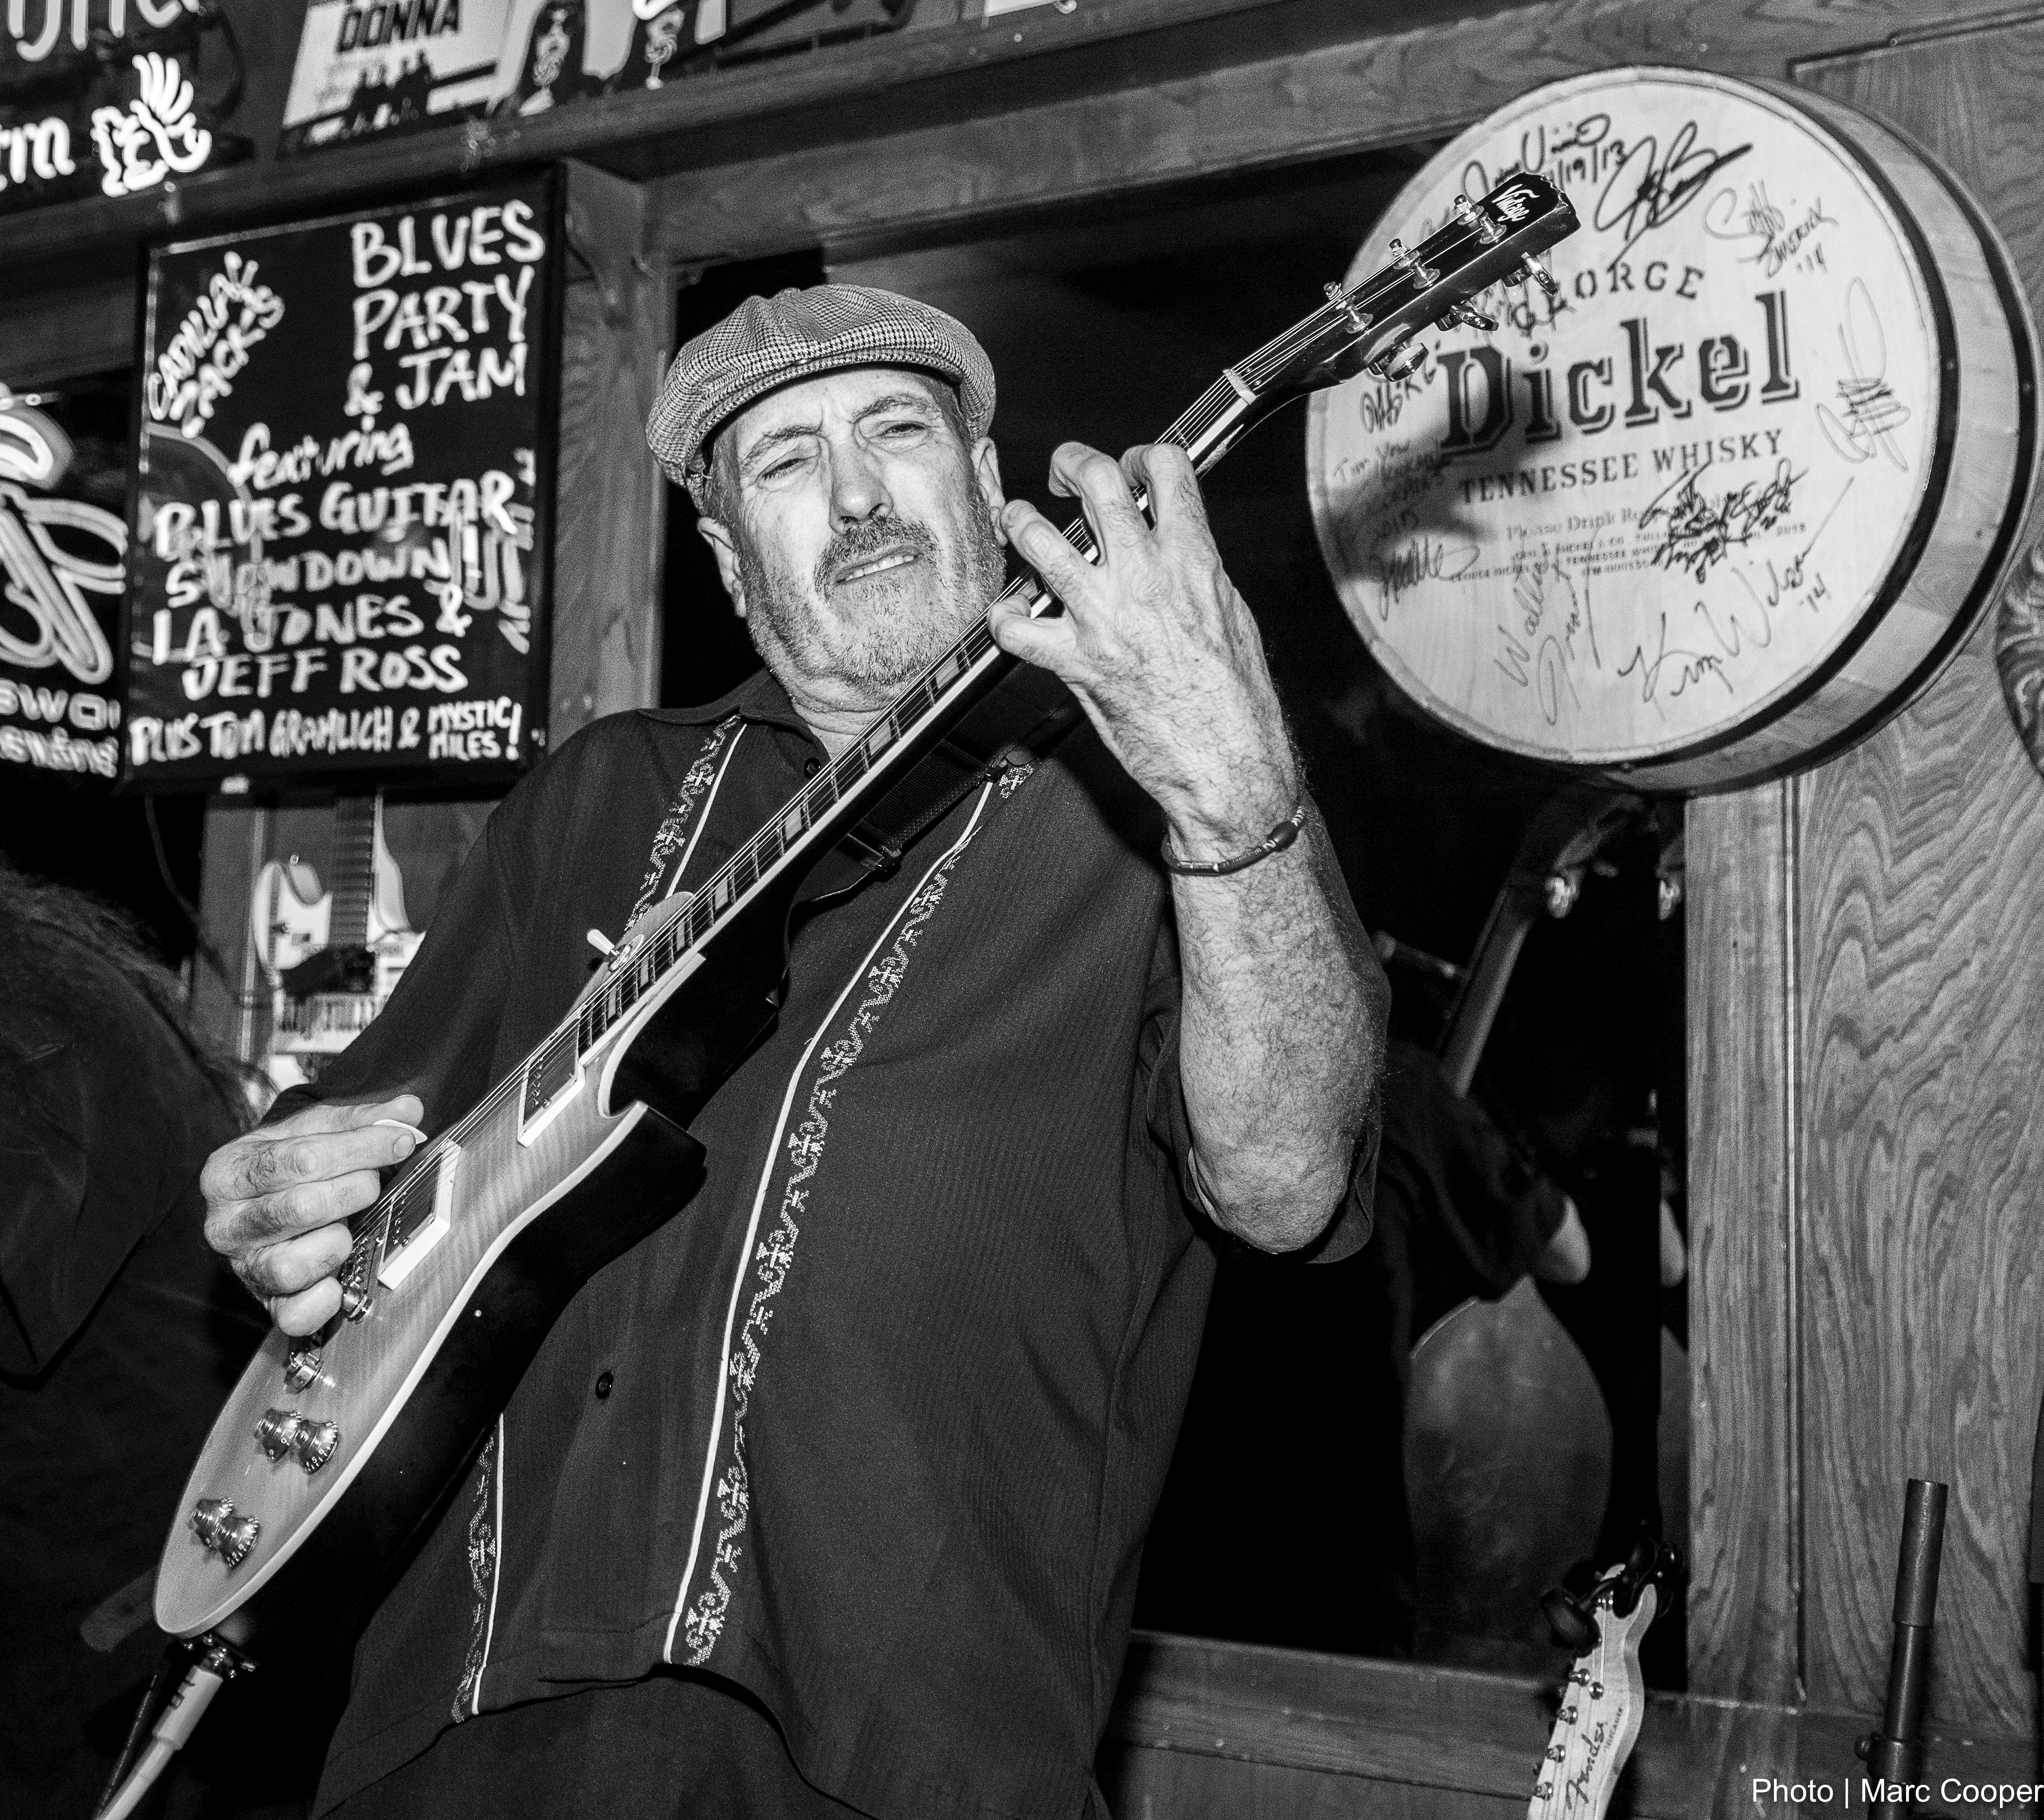
music, black and white, musician, black, monochrome, photograph, guitarist, drummer, mauisugarmill, jeffrossblues, monochrome photography